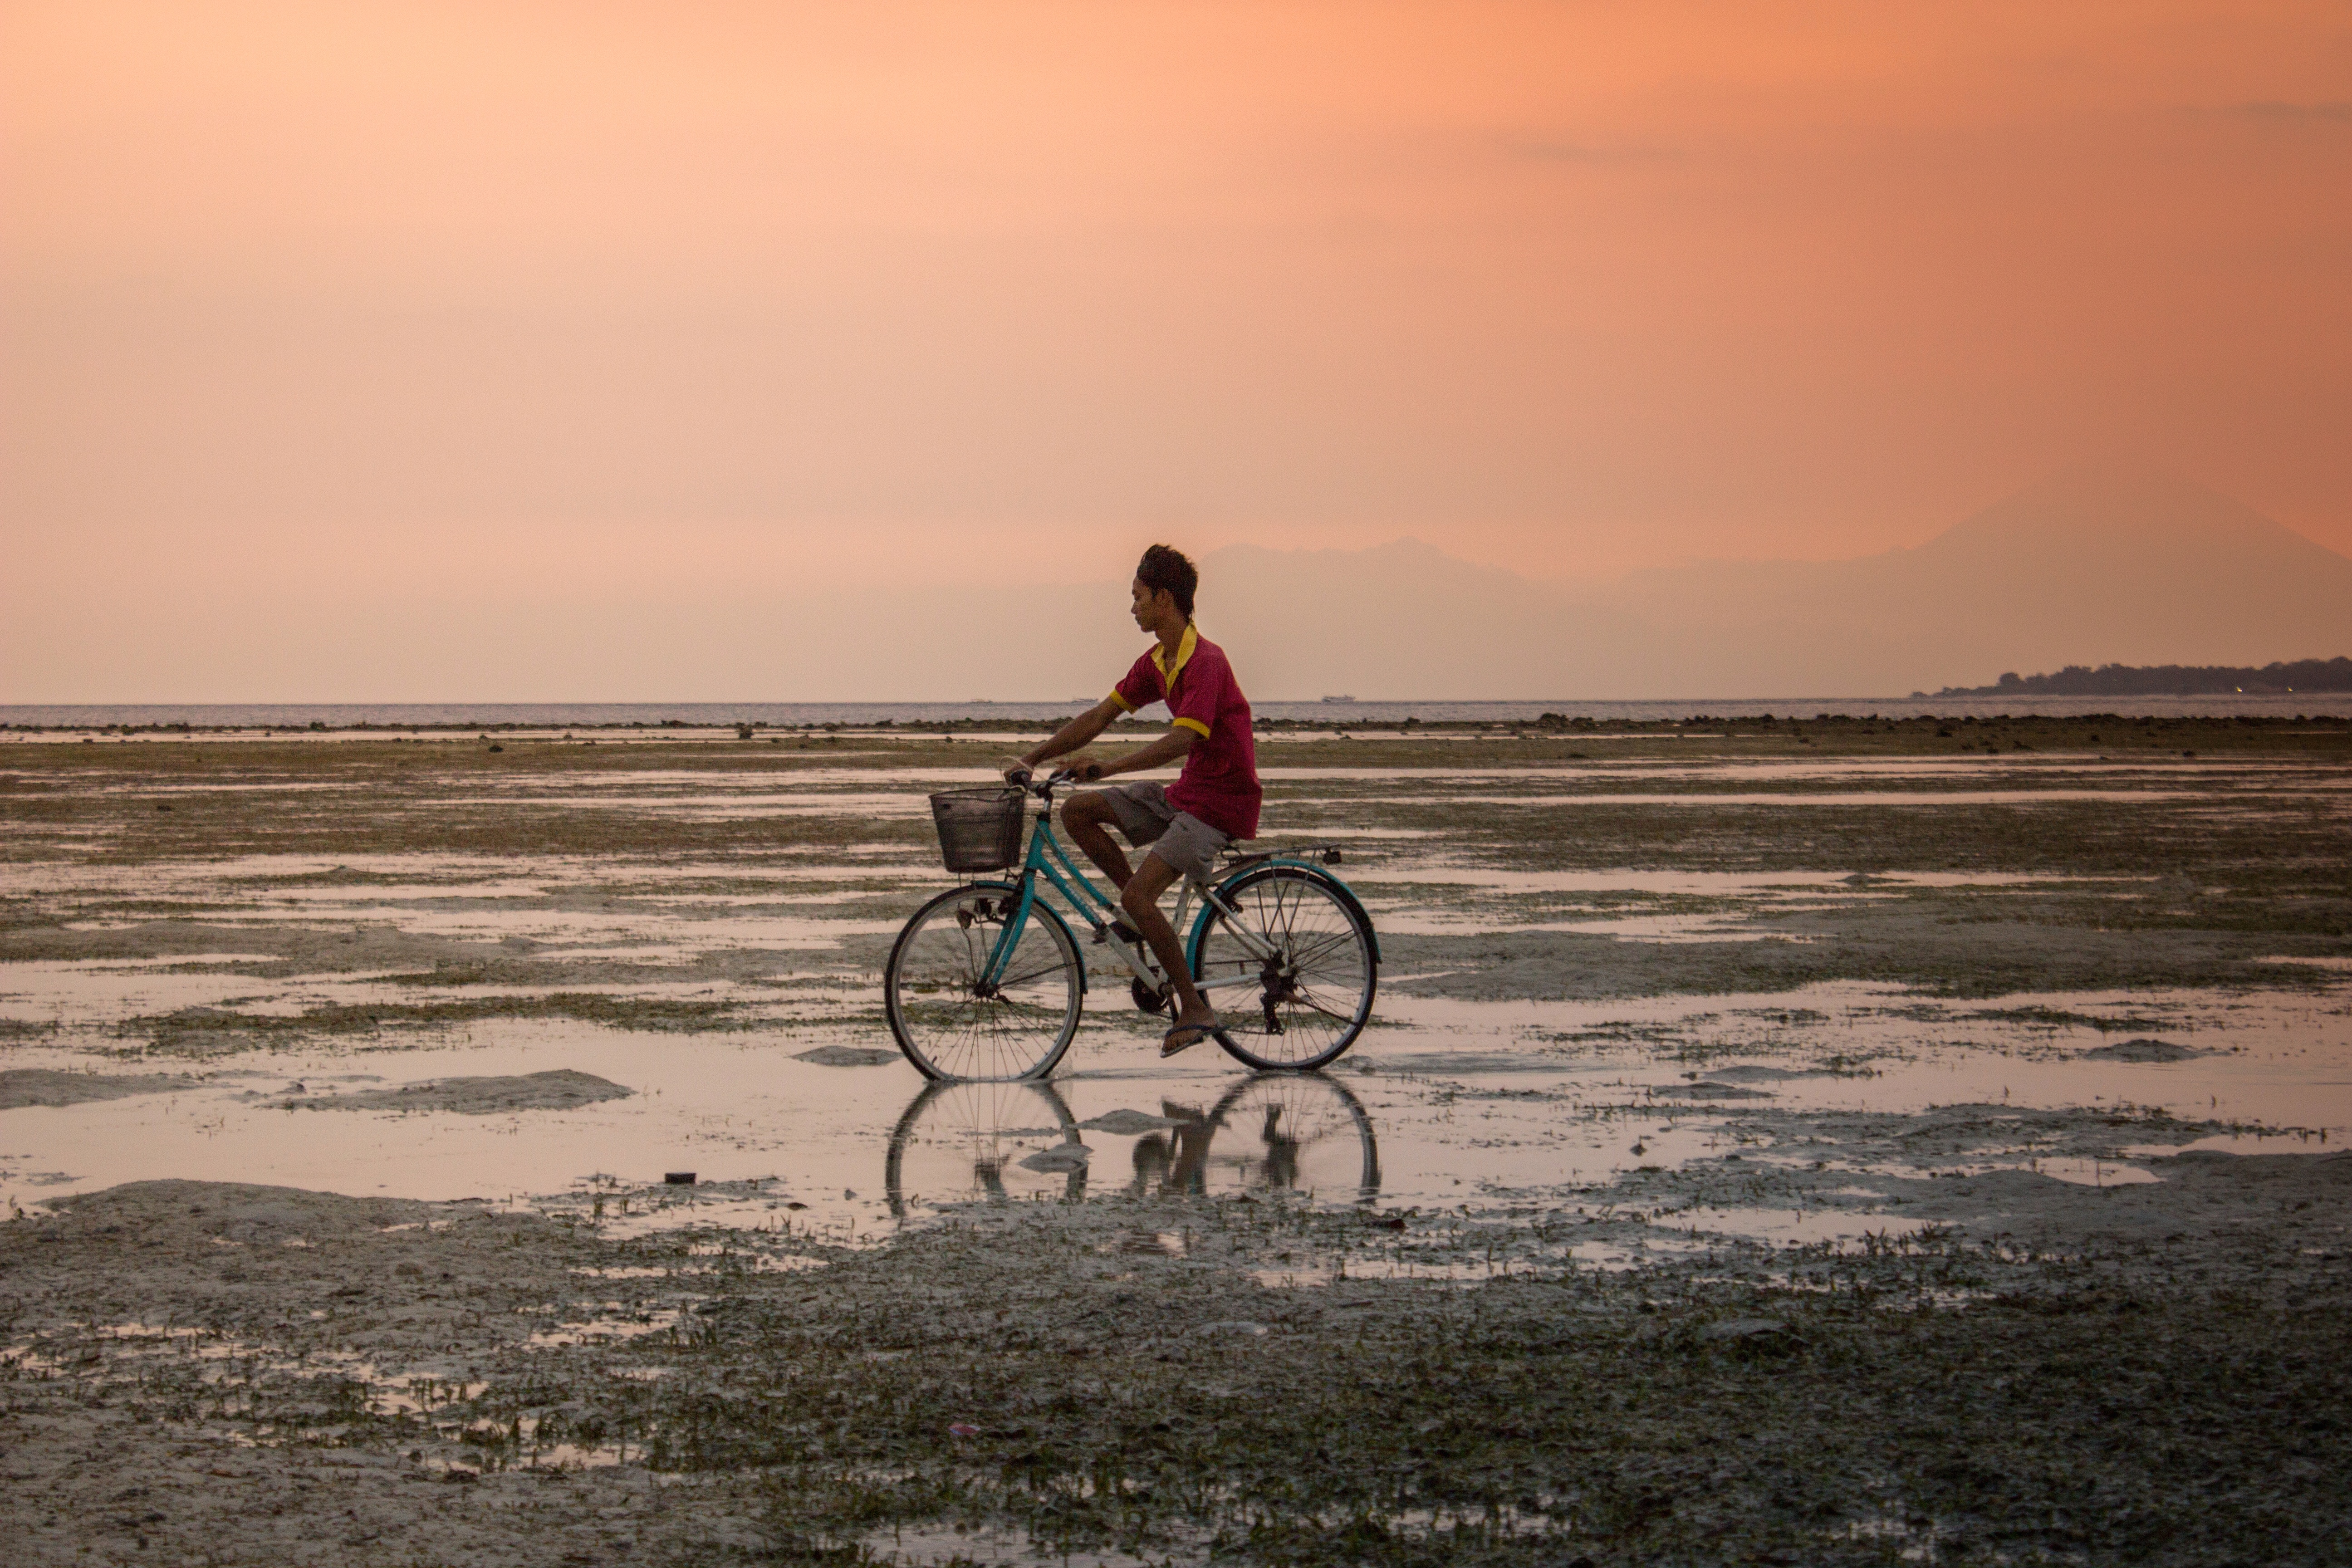
man, beach, sea, coast, sand, ocean, horizon, swamp, sunset, farm, morning, shore, bicycle, male, vehicle, puddle, body of water, fields, swampy, rice field